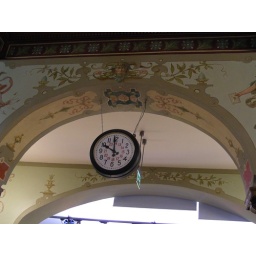
The clock in the post office of Glauchau